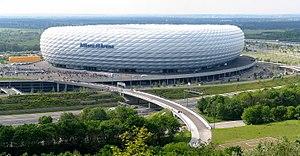
Le Championnat d'Europe de l'UEFA de football 2024 est la 17ᵉ édition du Championnat d'Europe de football, communément abrégé en Euro 2024, compétition organisée par l'Union des associations européennes de football et rassemblant les meilleures équipes nationales masculines européennes. L'Allemagne a été désignée pays organisateur de l'Euro 2024 le 27 septembre 2018.
L'histoire du Bayern Munich commence en 1900. Le club accède à l'élite en 1965, deux ans après la création de la Bundesliga. À ce moment-là, le grand club munichois est le TSV Munich 1860 ce qui donne lieu à des derbys de haute qualité. Mais il se fait très vite remarquer et dépasse son rival, notamment en coupes d'Europe et en championnat.
Herzog & de Meuron est une agence d'architecture suisse basée à Bâle, créé en 1978 par Jacques Herzog et Pierre de Meuron.